ʻIolani Palace

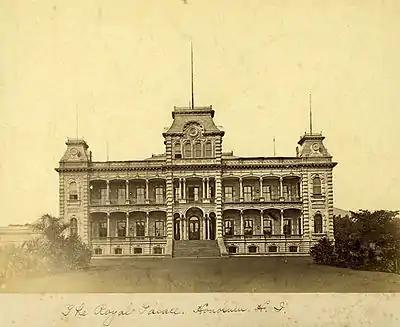
The palace shortly after construction

By the time David Kalākaua assumed the throne, the original Iolani Palace was in poor condition, suffering from ground termite damage. He ordered the old palace to be razed.